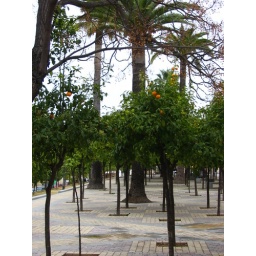
A row of orange trees, but don't be fooled, they are actually lemons in orange costumes